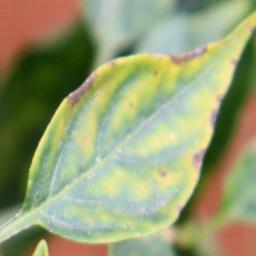
Label: nutritional